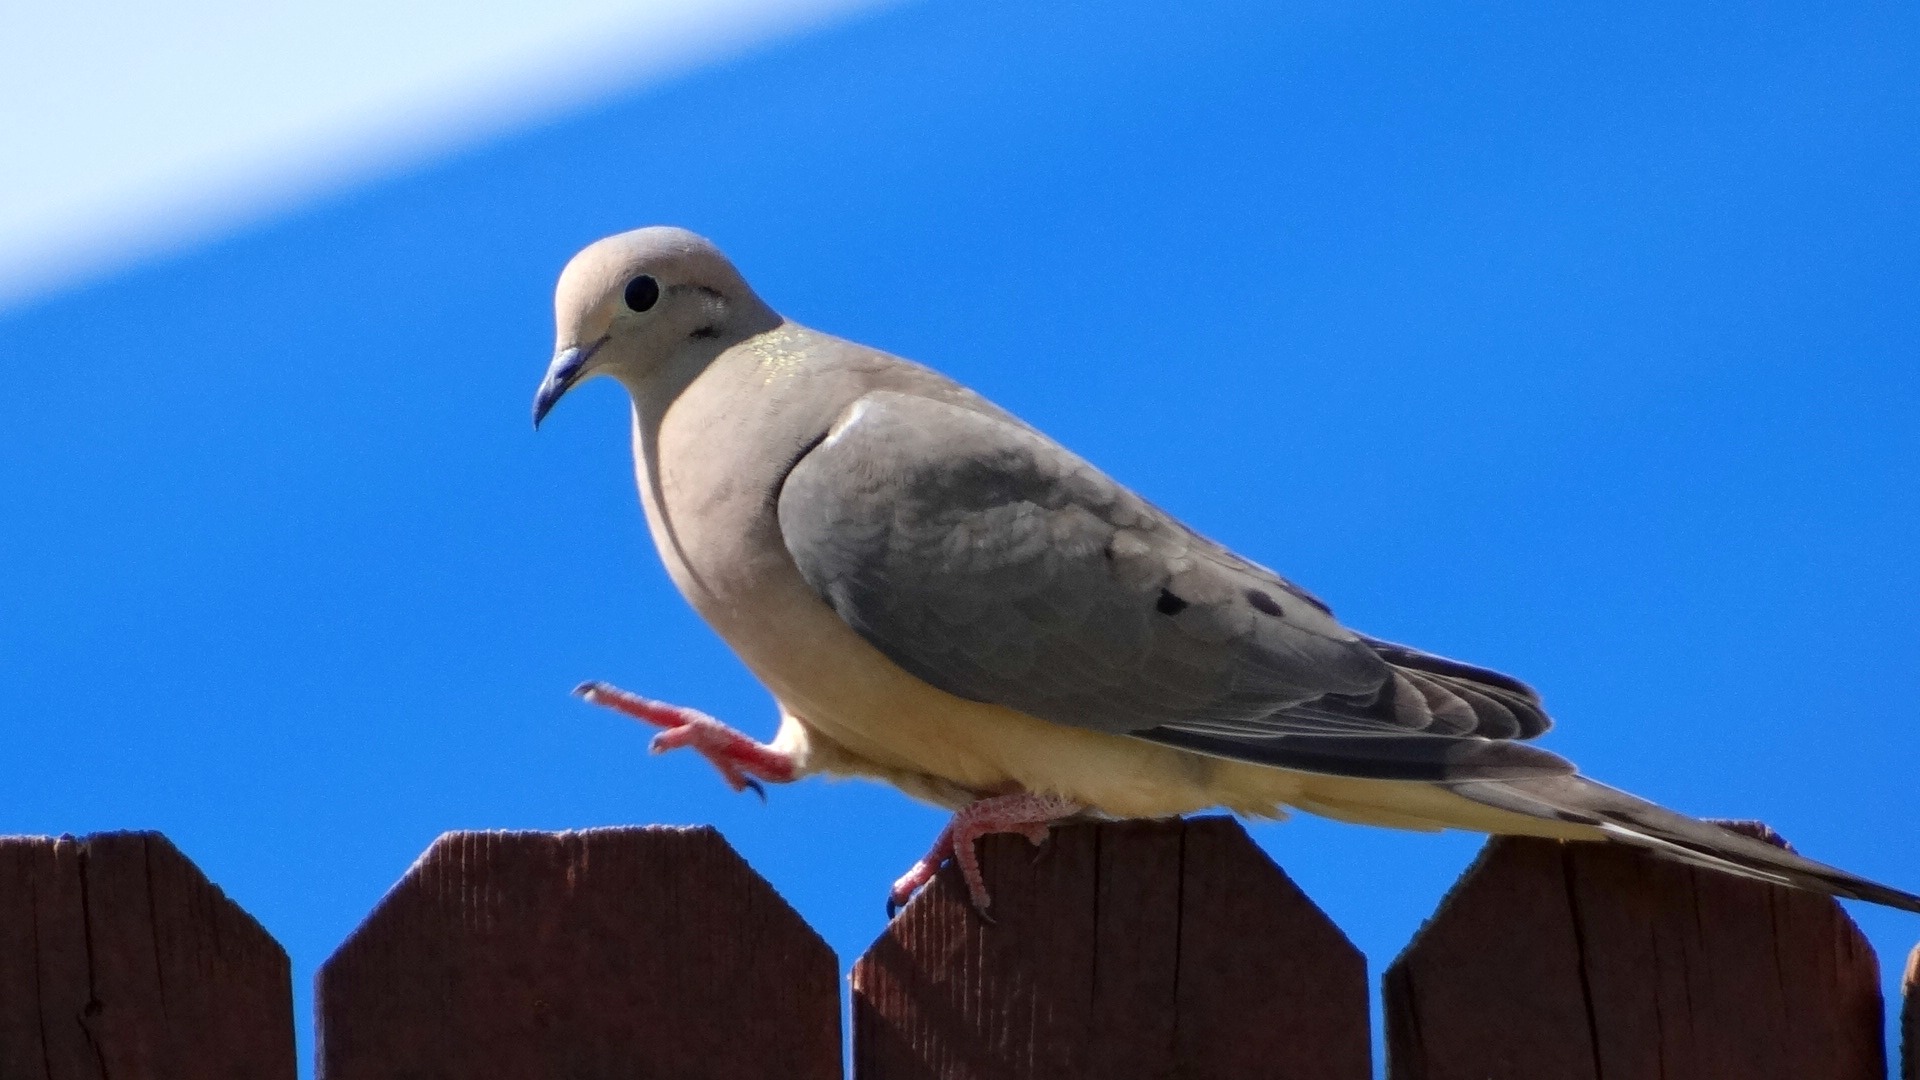
nature, outdoor, wilderness, bird, wing, animal, fly, wildlife, wild, beak, mammal, freedom, feather, avian, fauna, majestic, wings, dove, vertebrate, creature, parrot, pigeons and doves, stock dove